Omar Alderete

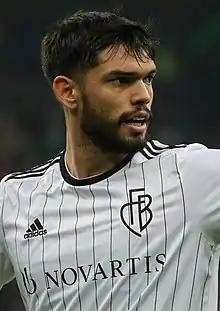
Alderete with Basel in 2019

Omar Federico Alderete Fernández (born 26 December 1996) is a Paraguayan professional footballer who plays as a defender for La Liga club Getafe and the Paraguay national team. Mainly a centre-back, he can also play as a left-back.